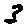
Label: 3